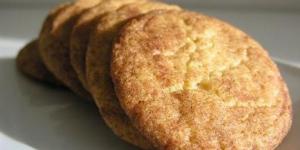
galletasde canela